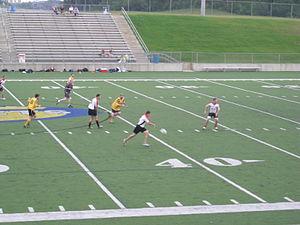
L'Irlande est une île de l'archipel des îles Britanniques située dans l'océan Atlantique nord. Troisième plus grande île d'Europe, elle est séparée de la Grande-Bretagne située à l'est par la mer d'Irlande.